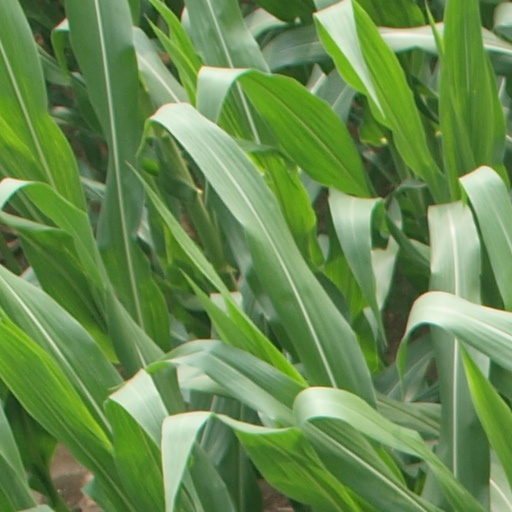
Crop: maize; corn